Three for the Money

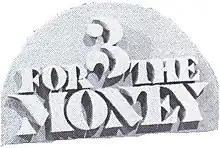
"Three for the Money" logo.

Three for the Money is an American game show produced by Stefan Hatos-Monty Hall Productions that aired on NBC from September 29 to November 28, 1975. Dick Enberg was the host with Jack Clark announcing. Enberg was also hosting "Sports Challenge" at the time and had just joined NBC's sports division.